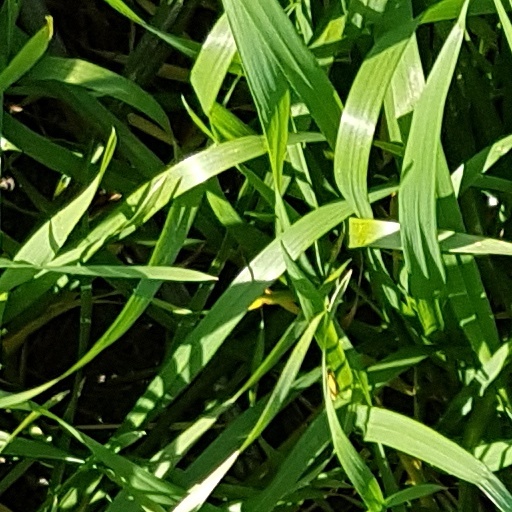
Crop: wheat